Gerda Sprinchorn

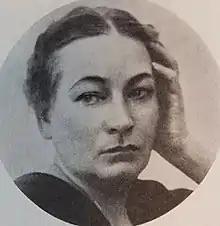
Gerda Sprinchorn

Gertrud Linnéa Sprinchorn (29 April 1871 – 21 March 1951) was a Swedish sculptor and ceramist. She is best known for her sculptures "Cleopatra" and "Helig dans", the former of which won her the Royal Medal from the Royal Swedish Academy of Fine Arts.